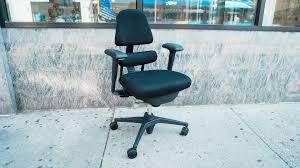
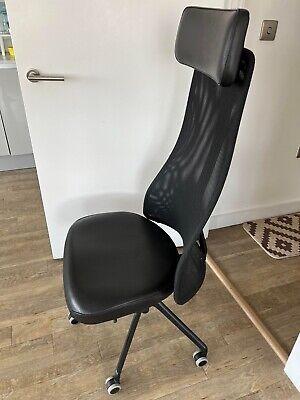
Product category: items_chair
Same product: no